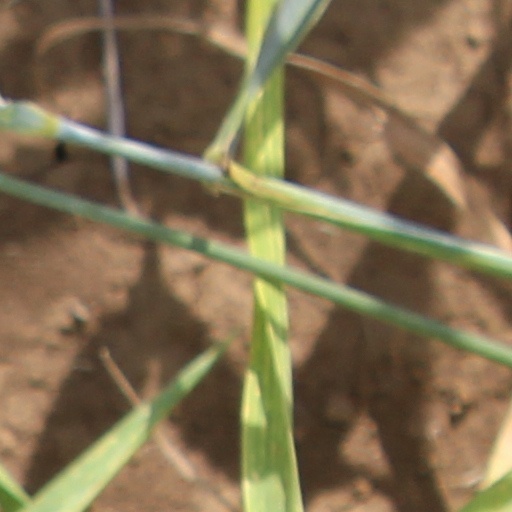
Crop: wheat